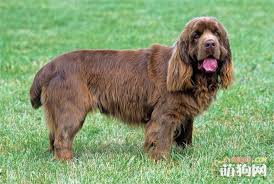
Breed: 217-n000034-Sussex_spaniel